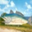
Label: trout